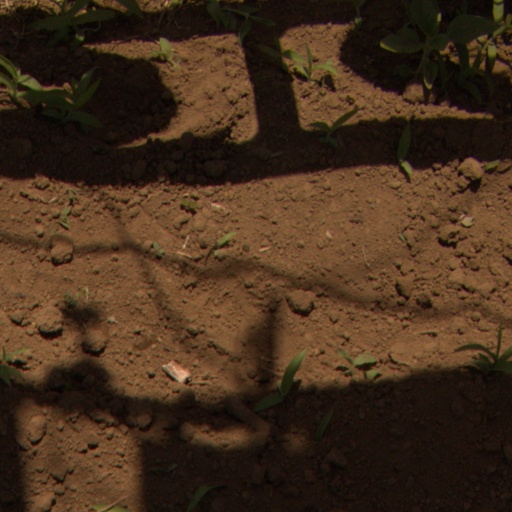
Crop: Jerusalem artichoke